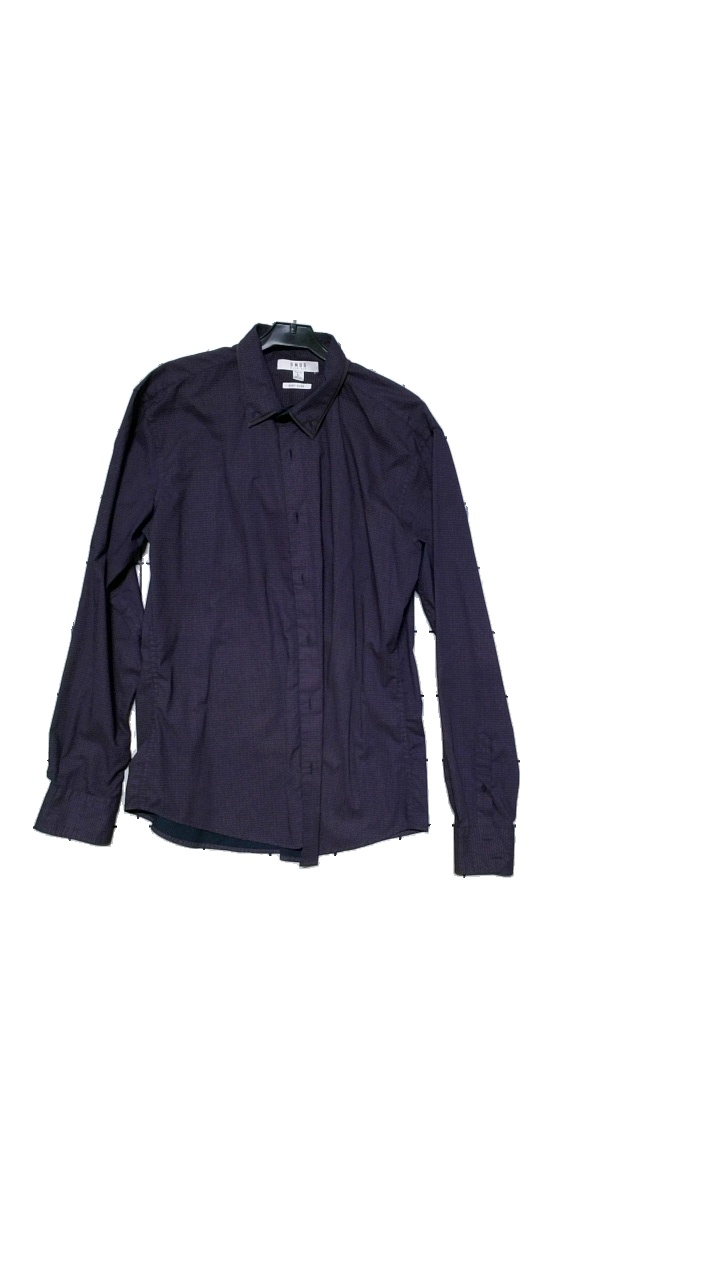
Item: Shirt (Men)
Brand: Smog
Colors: Purple, Blue
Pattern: Other
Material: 100% cotton
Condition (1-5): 5
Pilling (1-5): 5
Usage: Reuse
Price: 50-100